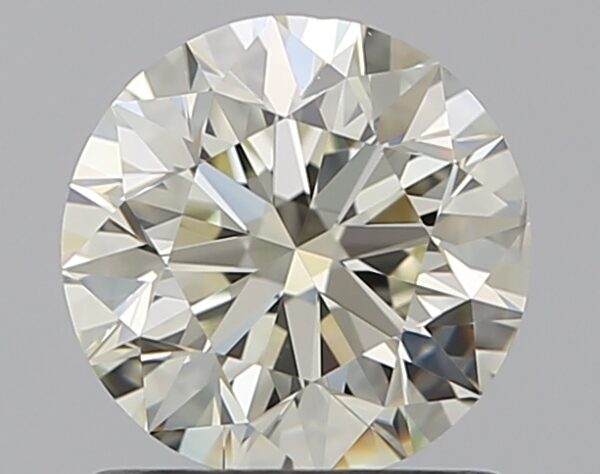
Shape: round
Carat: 1
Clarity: SI1
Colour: M
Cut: EX
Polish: EX
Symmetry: EX
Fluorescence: N
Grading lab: GIA
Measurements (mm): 6.31 x 6.35 x 4.01